Megacephalosaurus

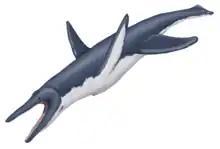
Life restoration

"Megacephalosaurus" is a member of the subfamily Brachaucheninae, which consists of pliosaurs that are currently only known during the Cretaceous period. Phylogenetic analyses of all known Cretaceous pliosaurs have consistently recovered them within the subfamily, which led to a hypothesis that it was the only lineage of pliosaurs that crossed the boundary between the Jurassic and Cretaceous. However, these patterns may have been due to large gaps in the fossil record, particularly an absence of pliosaur fossils during many stages of the Early Cretaceous. Recent discoveries of Early Cretaceous pliosaur teeth exhibiting distinct teeth characteristics now challenge the hypothesis and alternatively suggests that at least one more lineage crossed the Jurassic-Cretaceous divide.